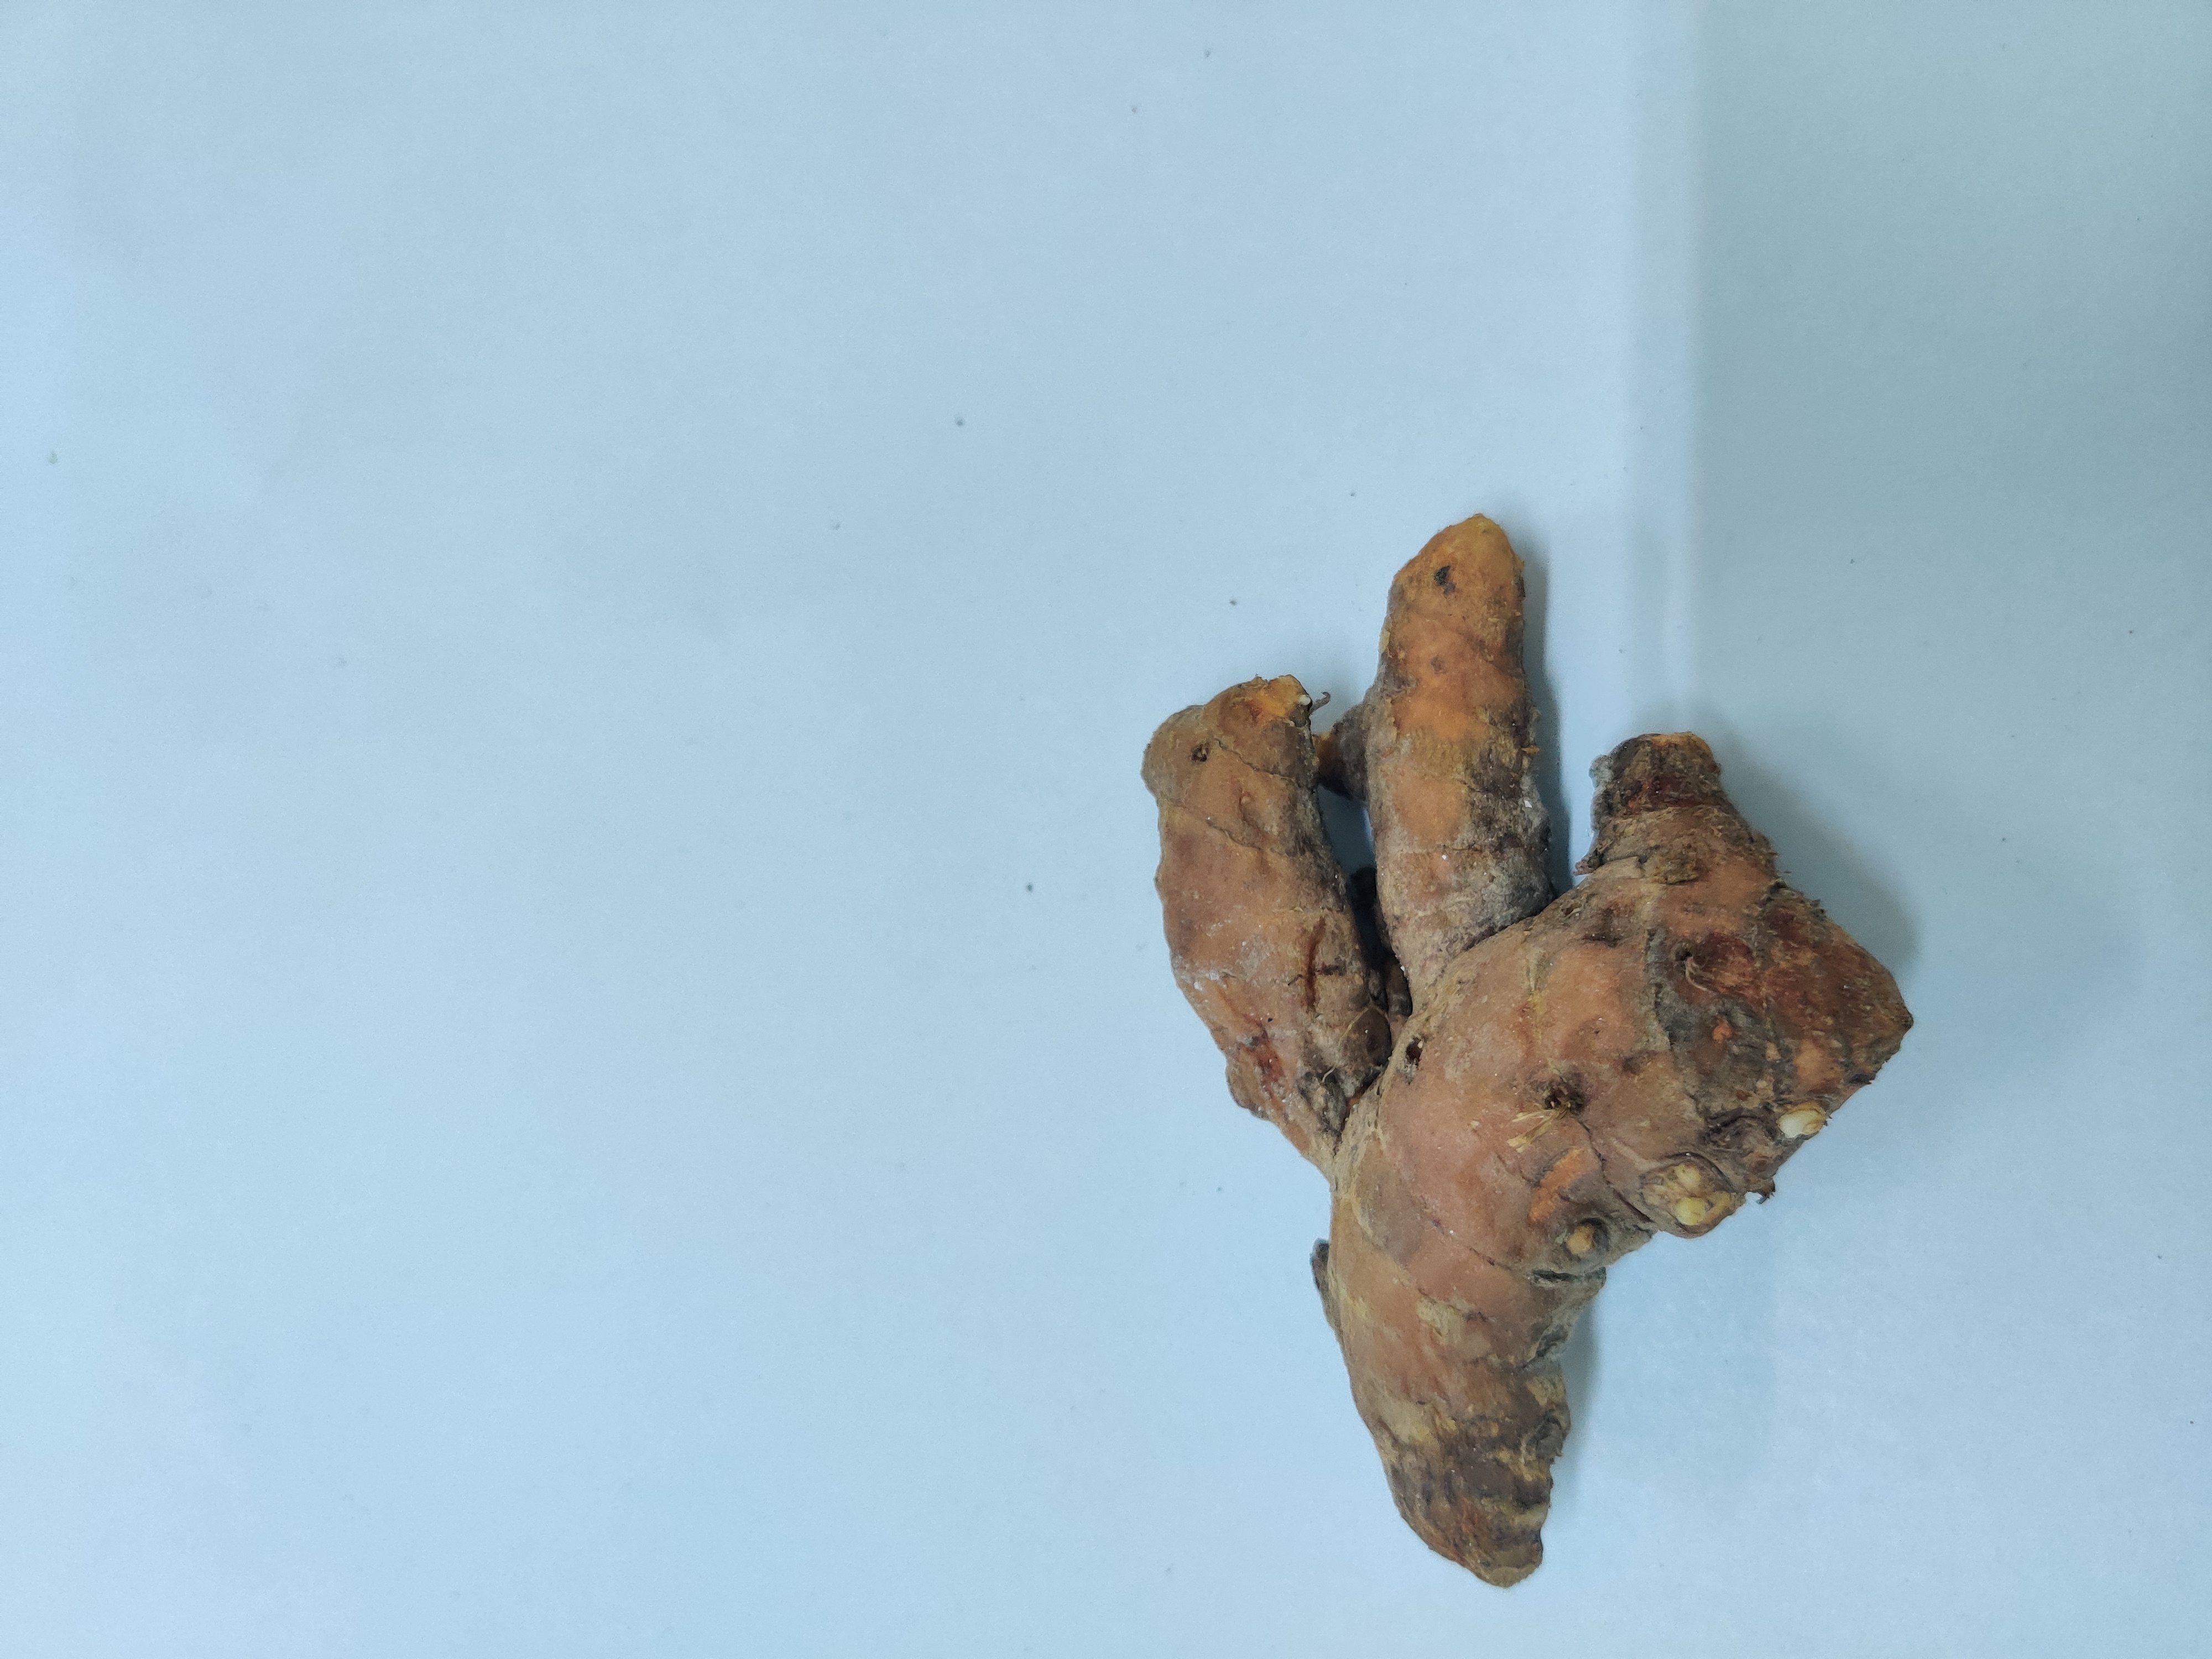
Crop: Turmeric
Condition: Severely Damaged